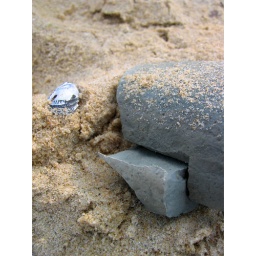
A piece of pliable rock found on the beach at Calvert Cliffs State Park in Lusby, MD.